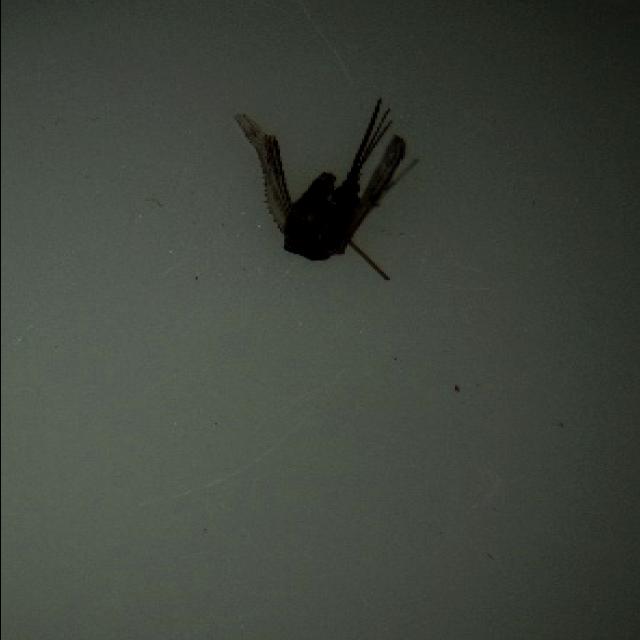
Species: anopheles_sinensis